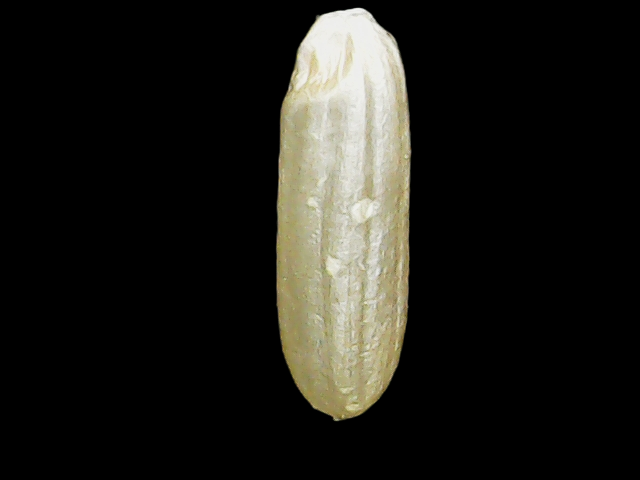
Rice variety: Binadhan14